Edward Echyngham

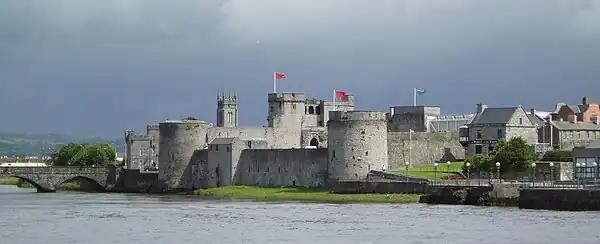
Limerick Castle on the Shannon

Sir Edward Echyngham (ante 1483 – 8 July 1527), (also Etchingham, Itchyngham, etc.), of Barsham and Ipswich in Suffolk, was a commander on land and at sea, briefly Constable of Limerick Castle, and Collector of Customs at Ipswich. He is remembered as the author of a letter to Cardinal Wolsey describing the death of Lord Admiral Howard at Brest in 1513. From 1485 the presence of the Howard Dukes of Norfolk was felt directly along the Barsham reach of the River Waveney from their possession of Bungay Castle.